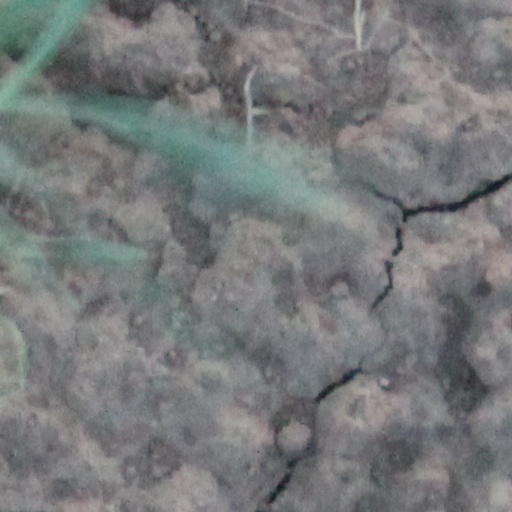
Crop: wheat